Skew lines

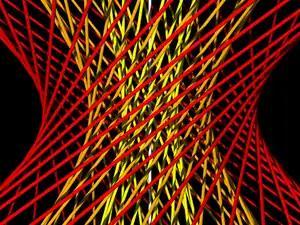
A fibration of projective space by skew lines on nested hyperboloids.

An affine transformation of this ruled surface produces a surface which in general has an elliptical cross-section rather than the circular cross-section produced by rotating L around L'; such surfaces are also called hyperboloids of one sheet, and again are ruled by two families of mutually skew lines. A third type of ruled surface is the hyperbolic paraboloid. Like the hyperboloid of one sheet, the hyperbolic paraboloid has two families of skew lines; in each of the two families the lines are parallel to a common plane although not to each other. Any three skew lines in R lie on exactly one ruled surface of one of these types.